Battle of Aleppo (1918)

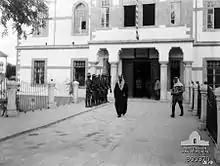
Prince Feisal leaving Chauvel's Desert Mounted Corps Headquarters in Damascus

This force which conducted the pursuit was made up of Prince Fisal's Sherifial Force; one column of 1,500 commanded by Colonel Nuri Bey and a second column of 1,500 commanded by Sherif Nasir, the 2nd, 11th and 12th Light Armoured Motor Batteries and the 1st (Australian), 2nd and 7th Light Car Patrols consisting of 24 armoured cars, and the 5th Cavalry Division's 15th Imperial Service Cavalry Brigade which accompanied the armoured cars to Hama on 21 October, while the 13th and 14th Cavalry Brigades followed in support.